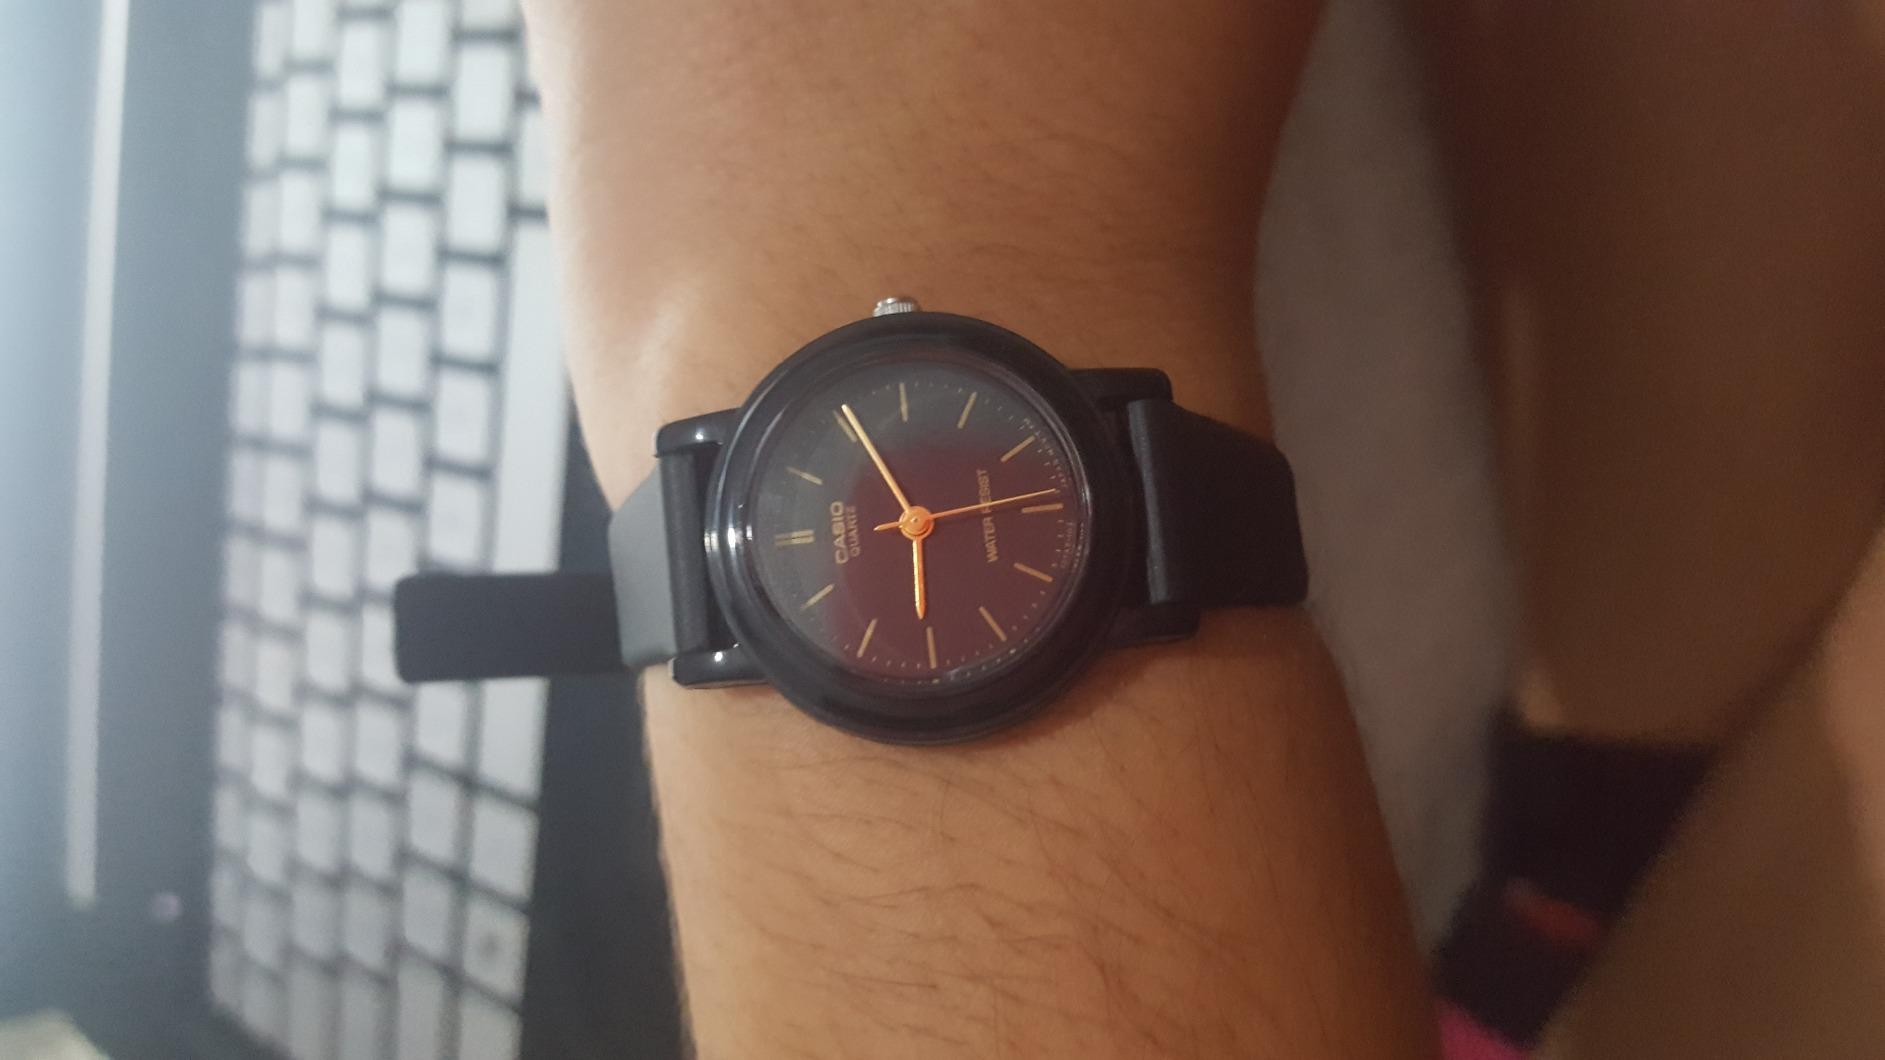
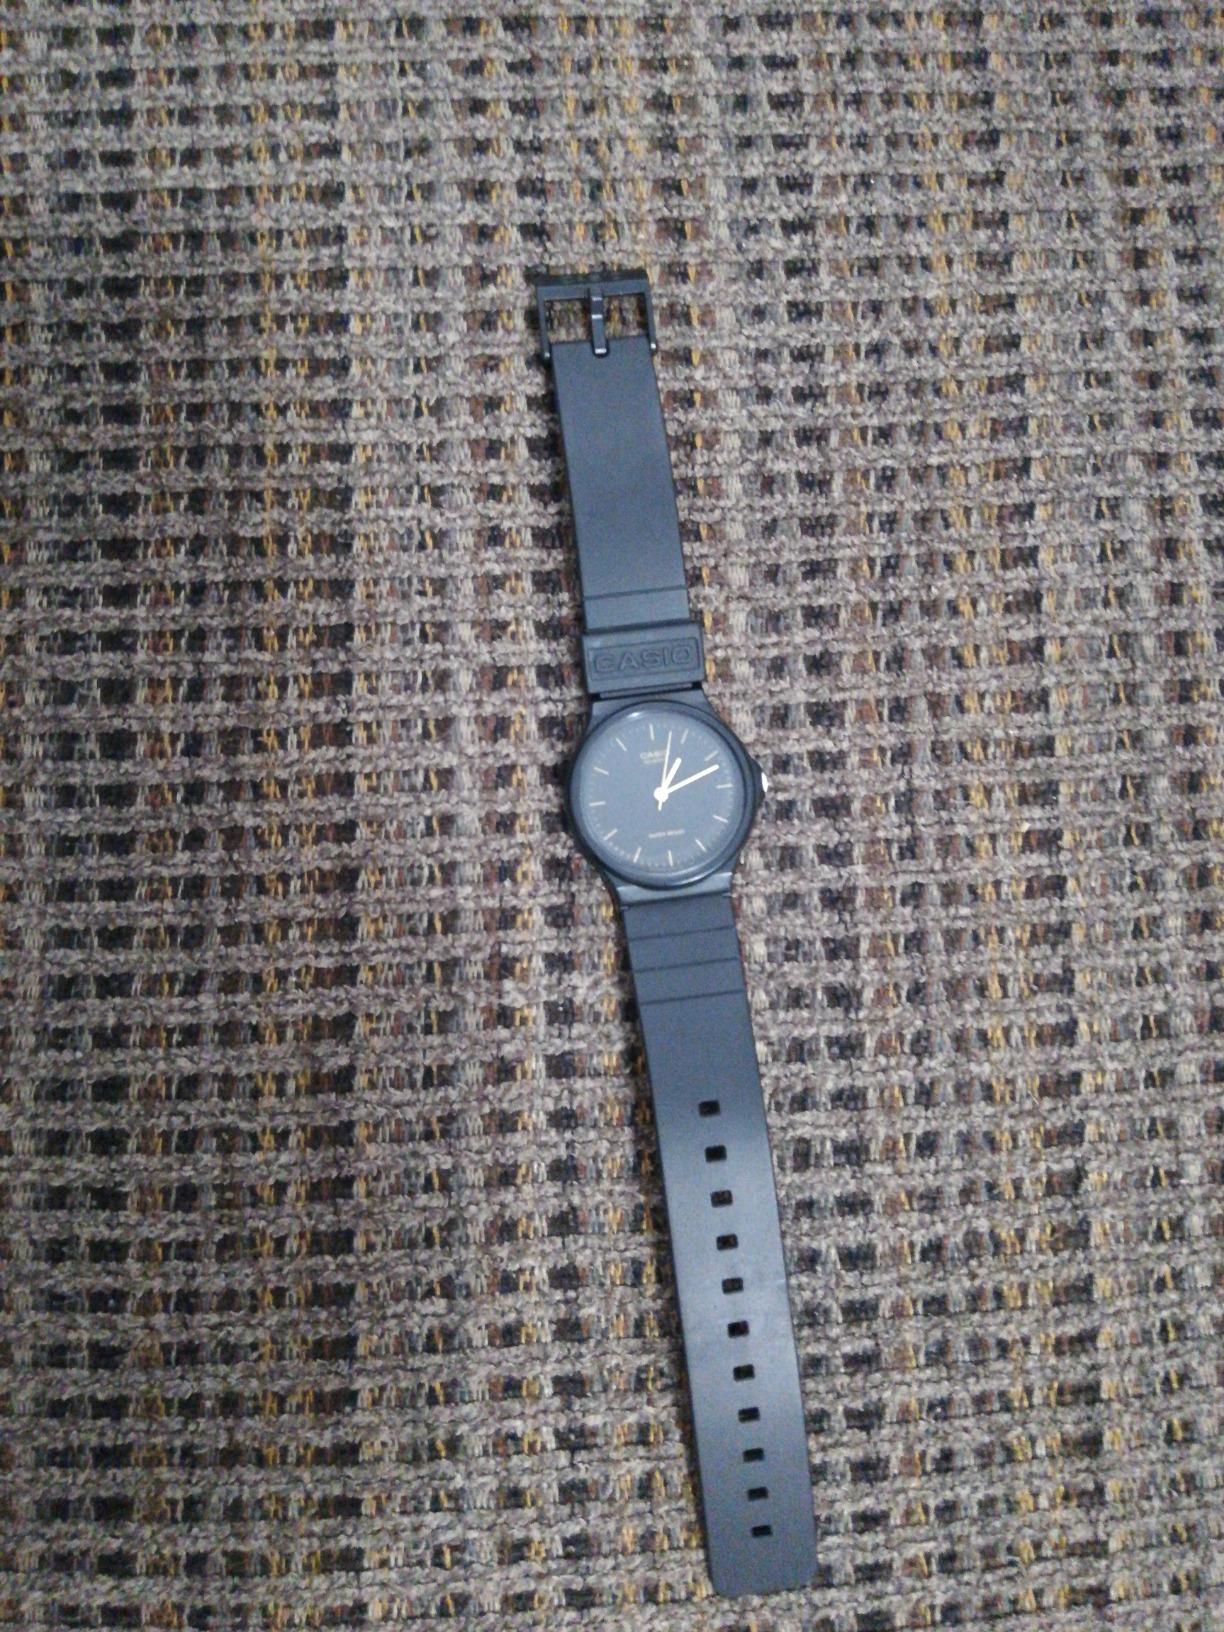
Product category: accessories_watch
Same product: no